Bulan dan mek

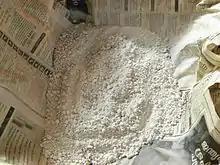
Arrowroot powder

Originally, "bulan dan mek" was baked in pottery cups. It requires specific equipment to make. In the past, they used Sangkhalok ceramic wares, which were small cups made from pottery called pinwheel cups. Pinwheel cups come in a variety of sizes. Slightly different sizes are considered "standard" in different countries. Other cups that are small and heat resistant and can be baked in a steamer are sometimes used instead.